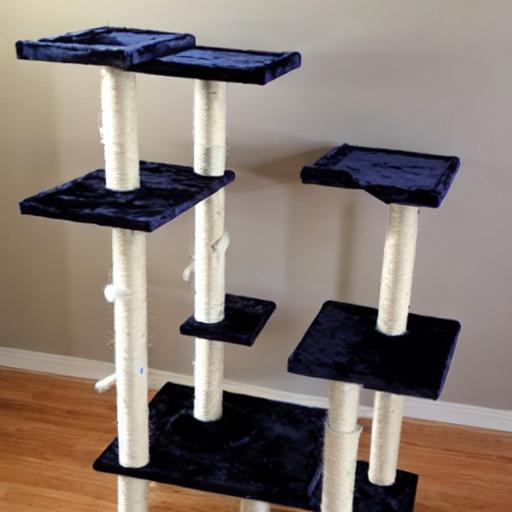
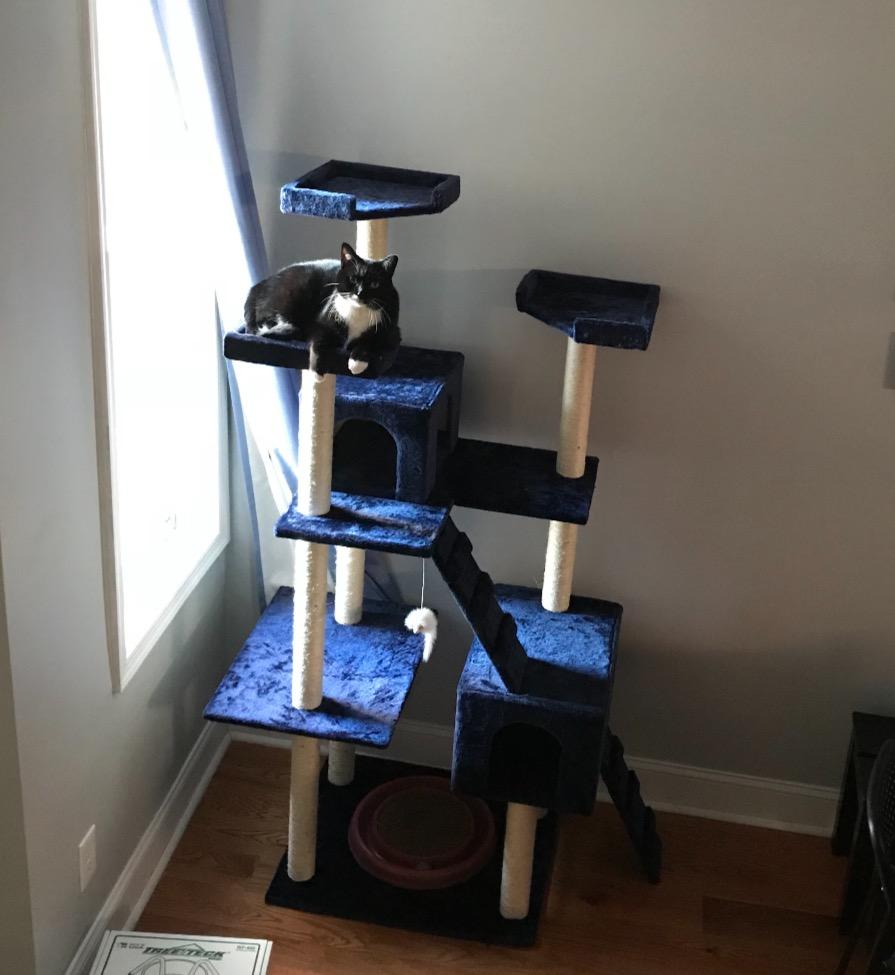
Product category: items_cat tree
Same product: no